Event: Nepal Earthquake
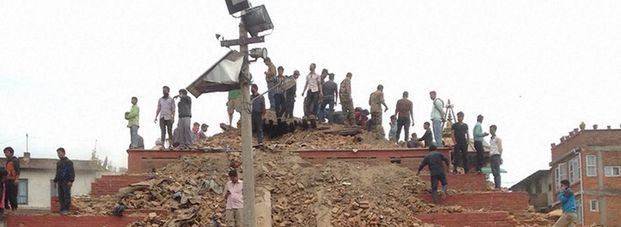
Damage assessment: damage